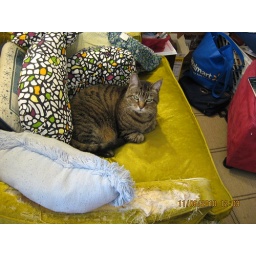
Silver Girl on green chair in Austin